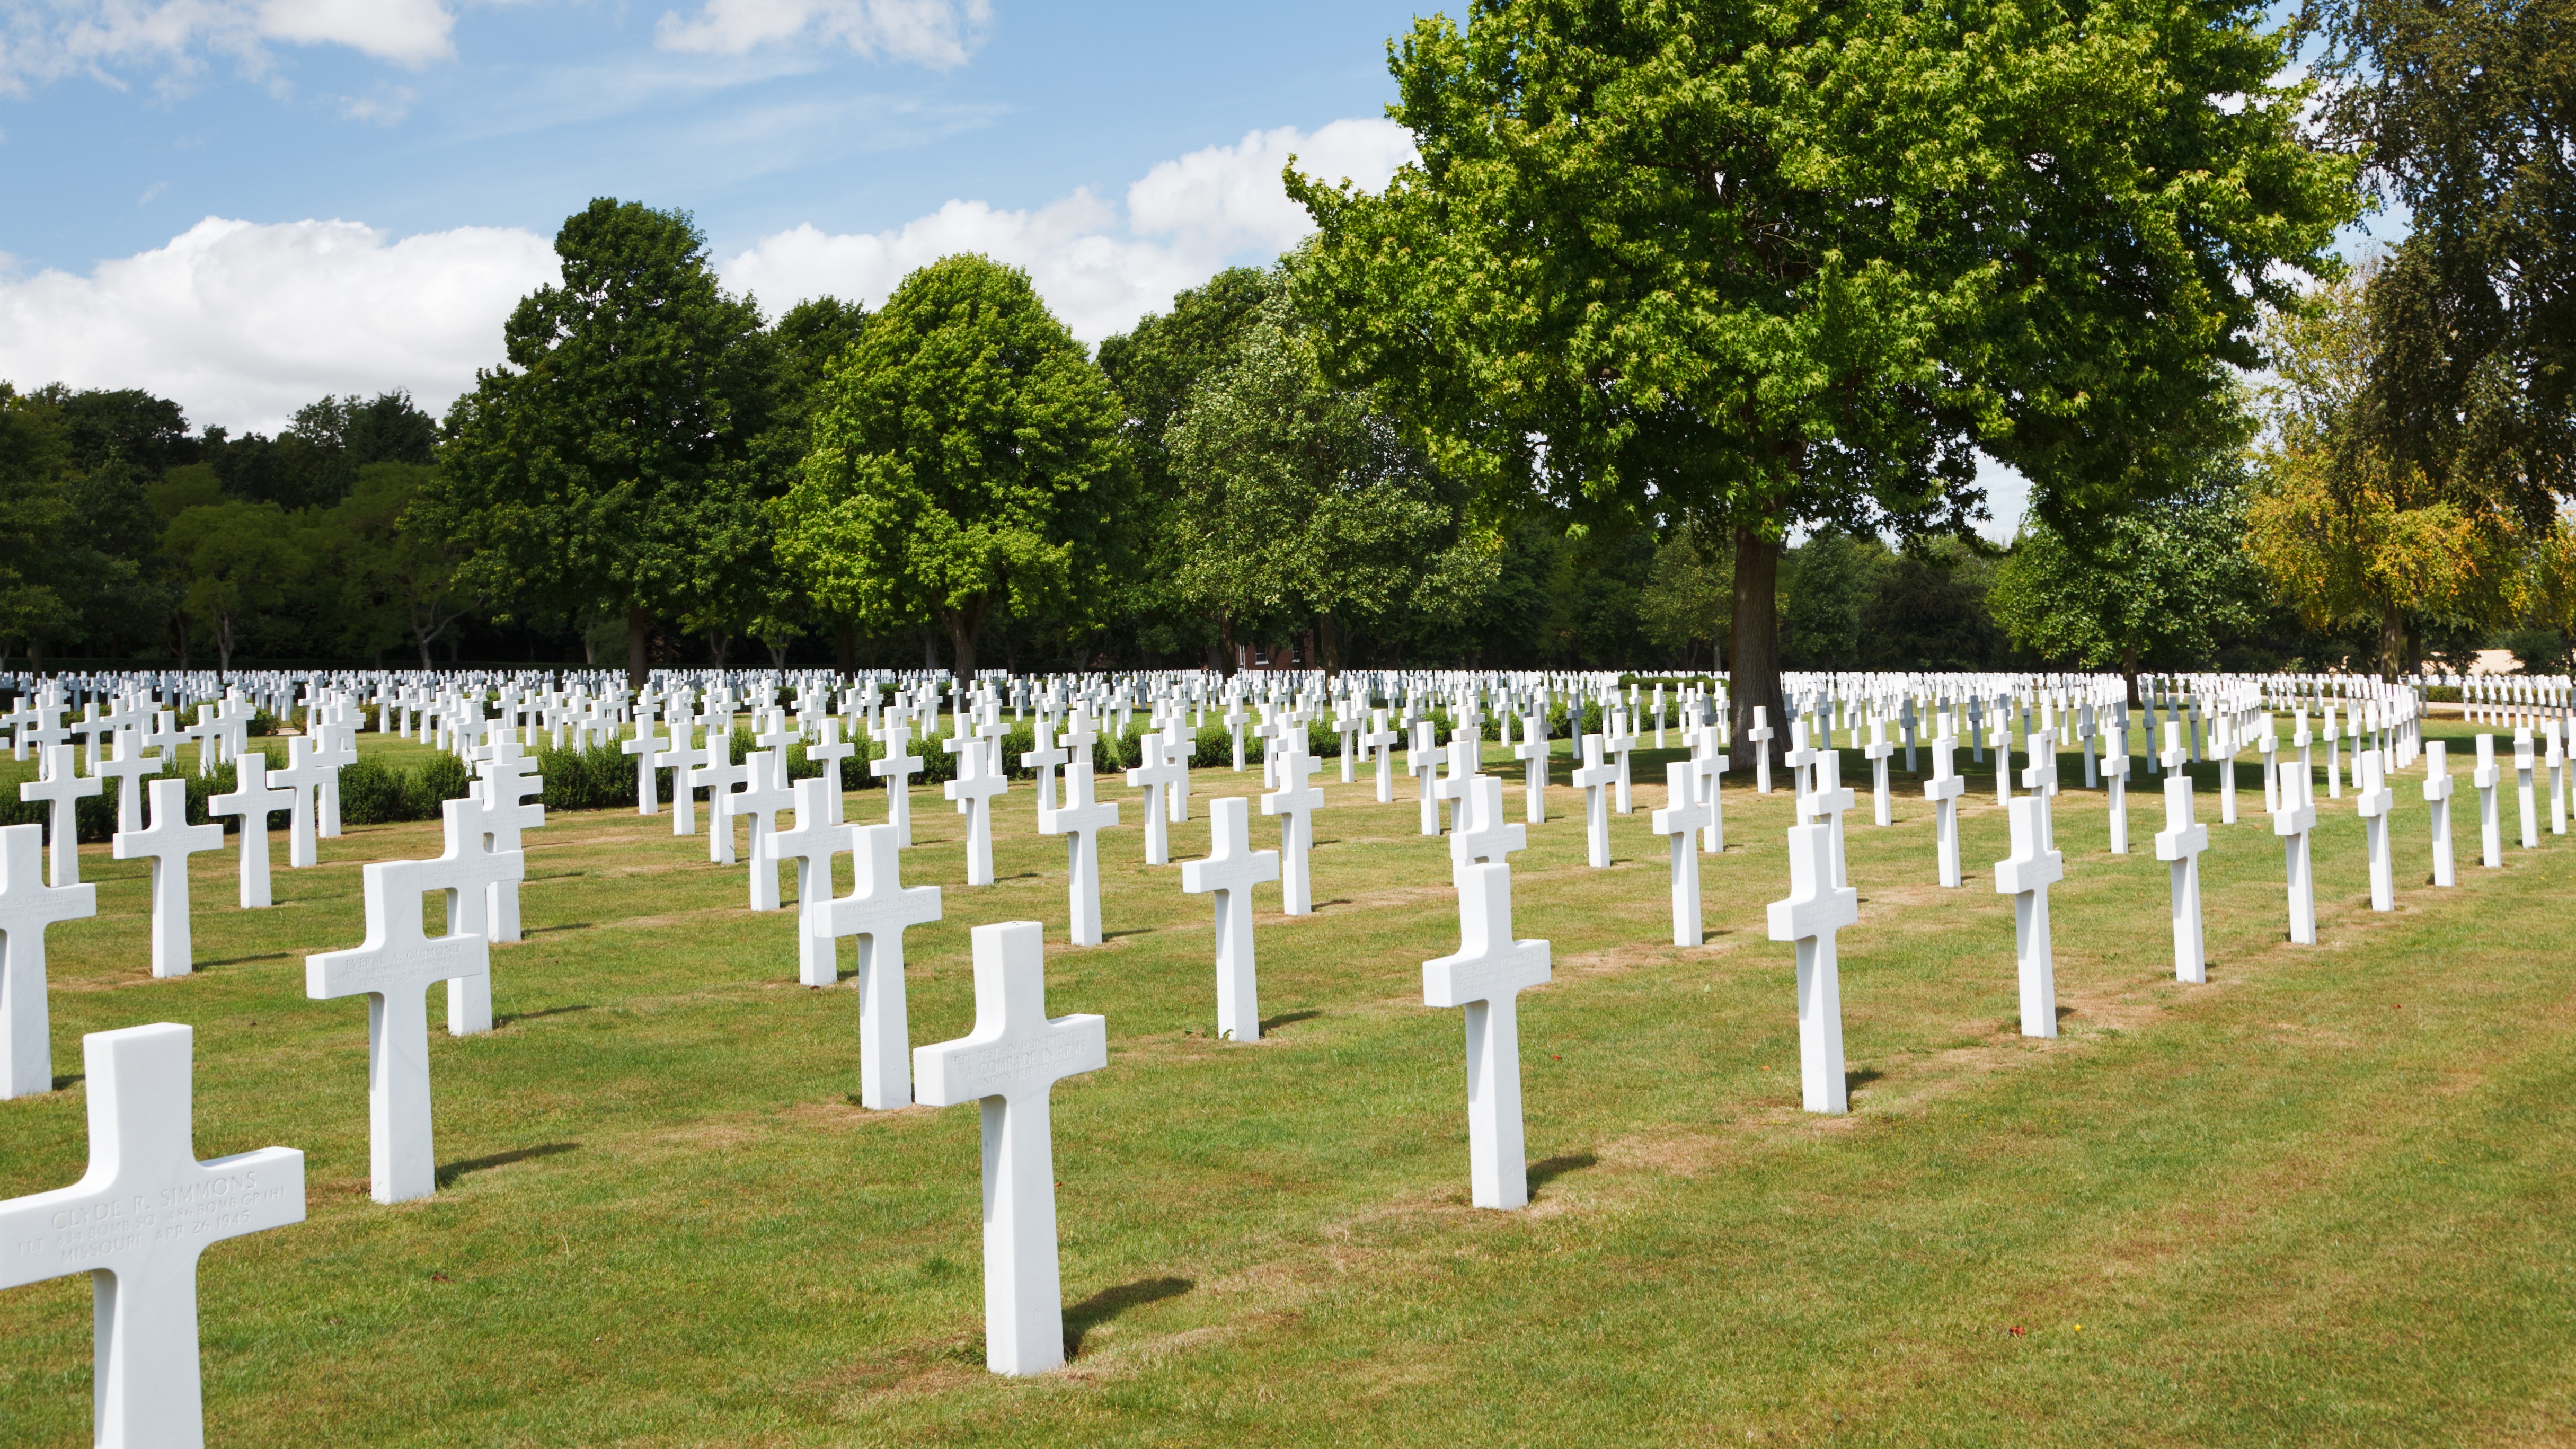
monument, military, green, army, symbol, cross, cemetery, dead, grave, memorial, war, american, wwii, soldiers, grief, funeral, force, geographical feature